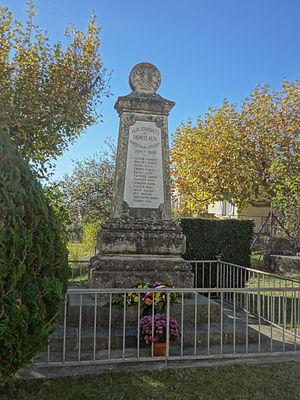
Montlaux est une commune française, située dans le département des Alpes-de-Haute-Provence en région Provence-Alpes-Côte d'Azur.